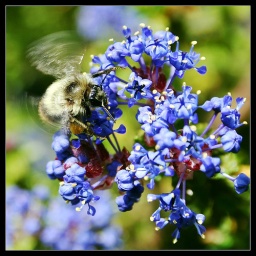
Fat furry little bee on a pretty flower near my house